Doyon, Limited

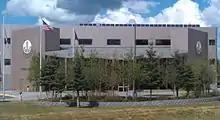

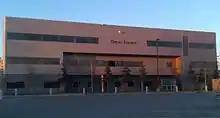
The front (top, facing southerly) and back (above, facing northerly) sides of Doyon's headquarters building in downtown Fairbanks

Doyon, Limited is one of thirteen Alaska Native Regional Corporations created under the Alaska Native Claims Settlement Act of 1971 (ANCSA) in settlement of aboriginal land claims. Doyon was incorporated in Alaska on June 26, 1972. Headquartered in Fairbanks, Alaska, Doyon is a for-profit corporation with about 18,000 Alaska Native shareholders primarily of Alaskan Athabaskan (excl. Denaʼina and Ahtna) descent.